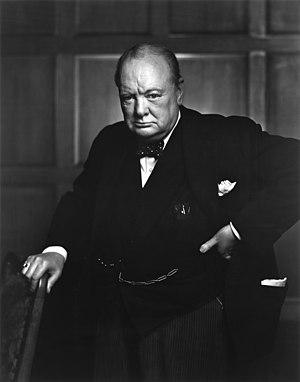
Le doyen de la Chambre est un titre informel de la Chambre des communes du Royaume-Uni. Il est attribué au député qui siège depuis le plus longtemps et sans interruption.
Le classement des Premiers ministres britanniques regroupe une série de sondages menés auprès des universitaires et du grand public pour évaluer les performances des individus ayant servi au poste de Premier ministre du Royaume-Uni. L'ordre du classement repose sur les réalisations, le leadership, les échecs et les erreurs de chaque individu lors de son mandat.
Sir Winston Churchill [ˈwɪnstin ˈtʃɜːtʃɪl], né le 30 novembre 1874 à Woodstock et mort le 24 janvier 1965 à Londres, est un homme d'État britannique. Sa ténacité face au nazisme, son action décisive en tant que Premier ministre du Royaume-Uni durant la Seconde Guerre mondiale, joints à ses talents d'orateur et à ses bons mots, ont fait de lui un des hommes politiques les plus reconnus du XXᵉ siècle. Ne disposant pas d'une fortune personnelle, il tire l'essentiel de ses revenus de sa plume. Ses dons d'écriture seront couronnés à la fin de sa vie par le prix Nobel de littérature. Il est également un peintre estimé.